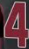
Number: 4